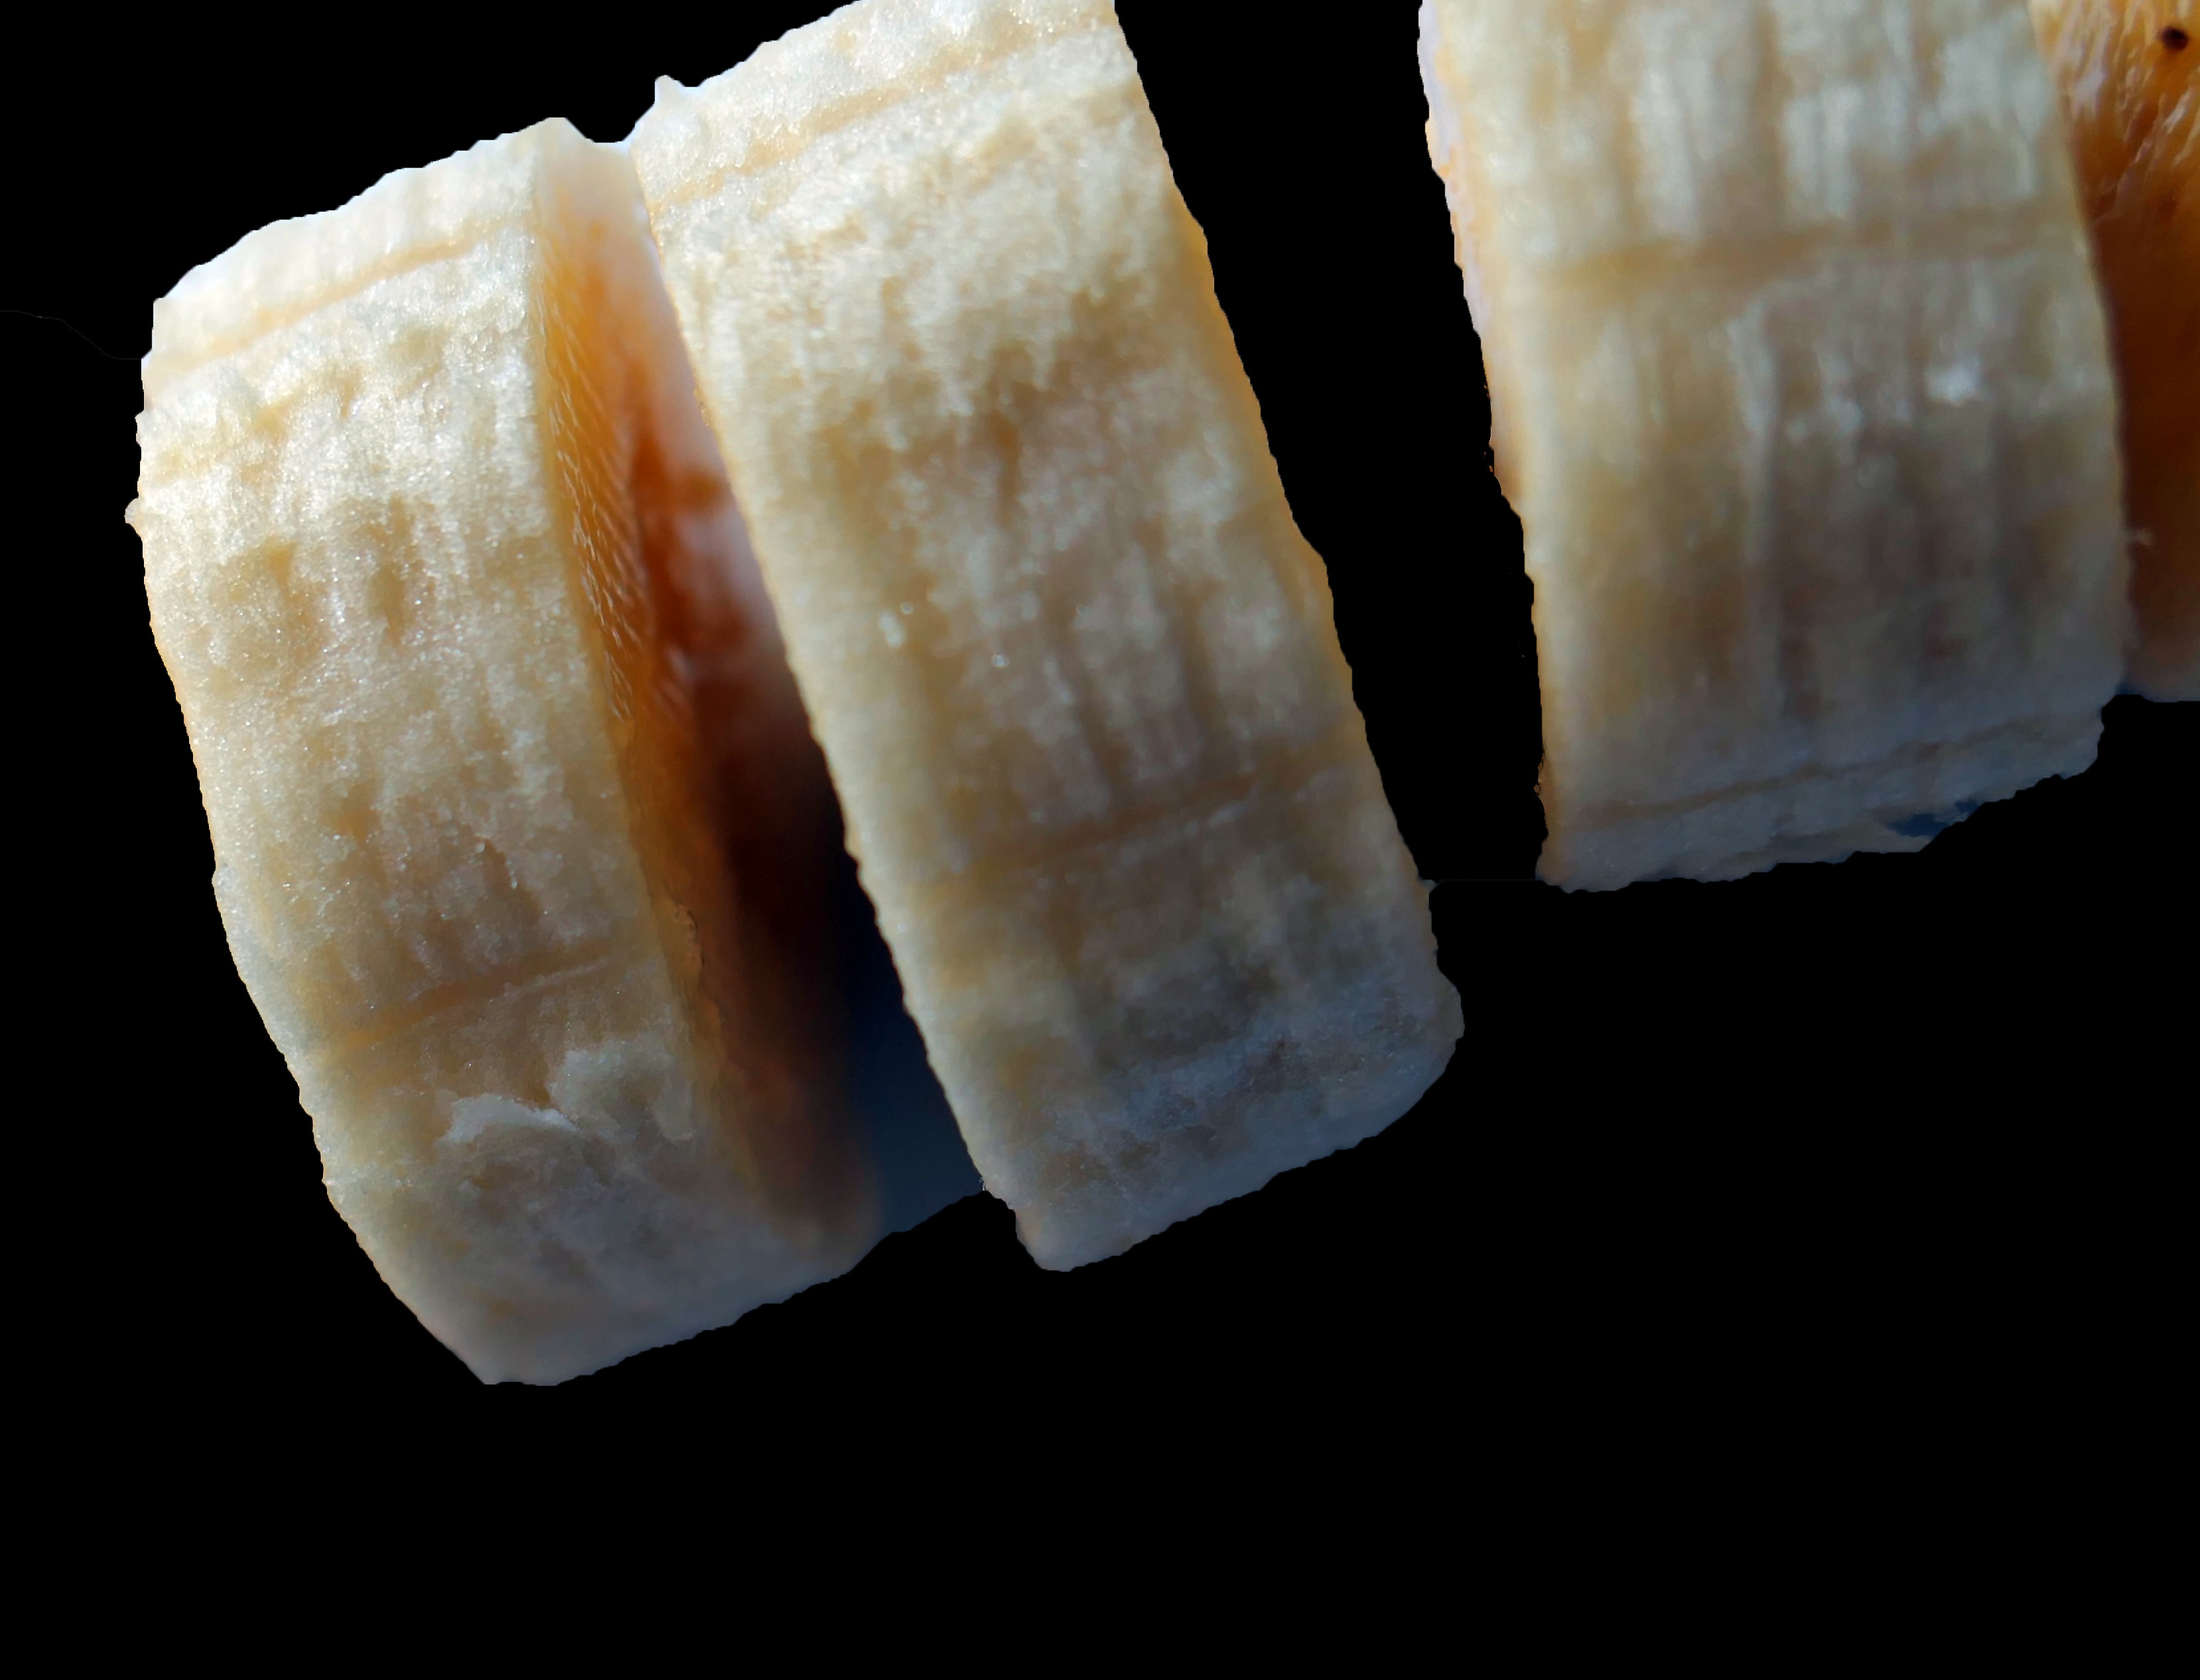
fruit, food, yellow, banana, healthy, dessert, cuisine, material, shell, fruits, vitamins